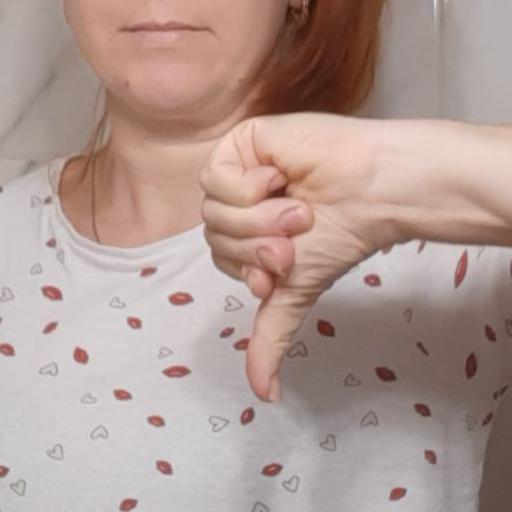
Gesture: dislike